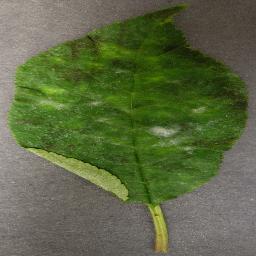
Label: Cherry___Powdery_mildew